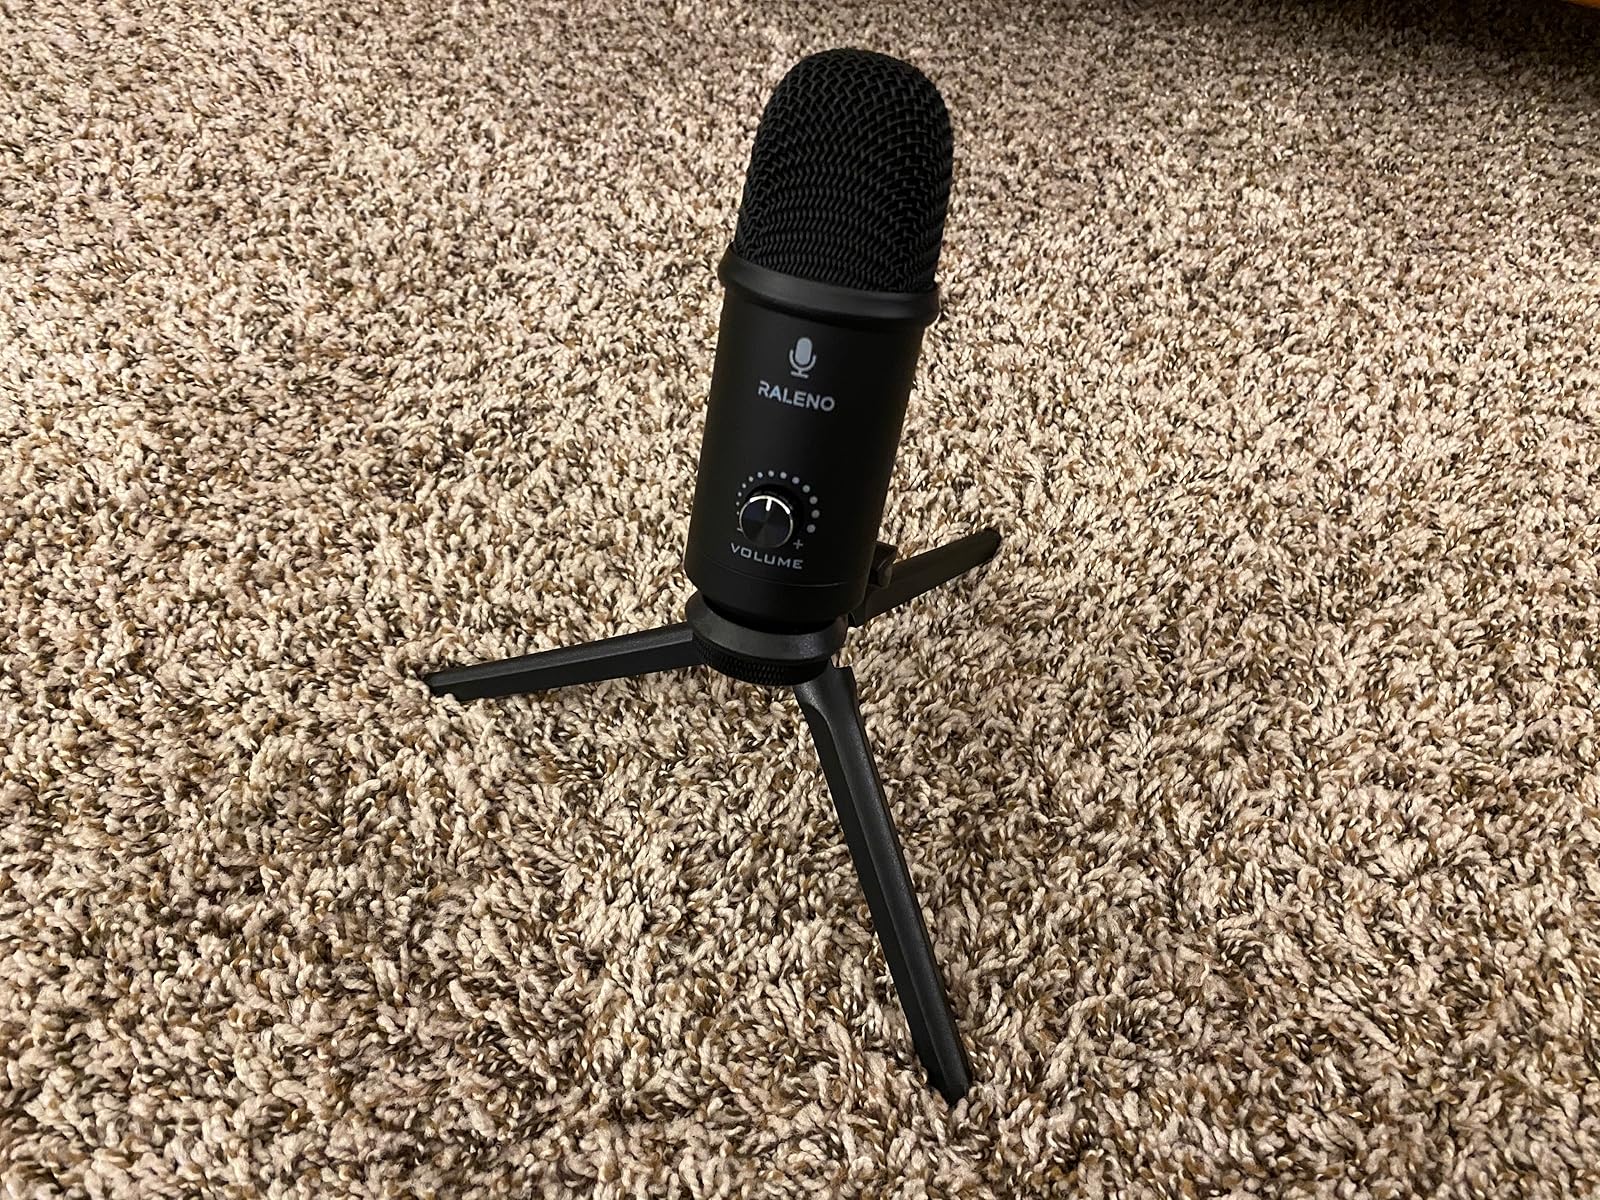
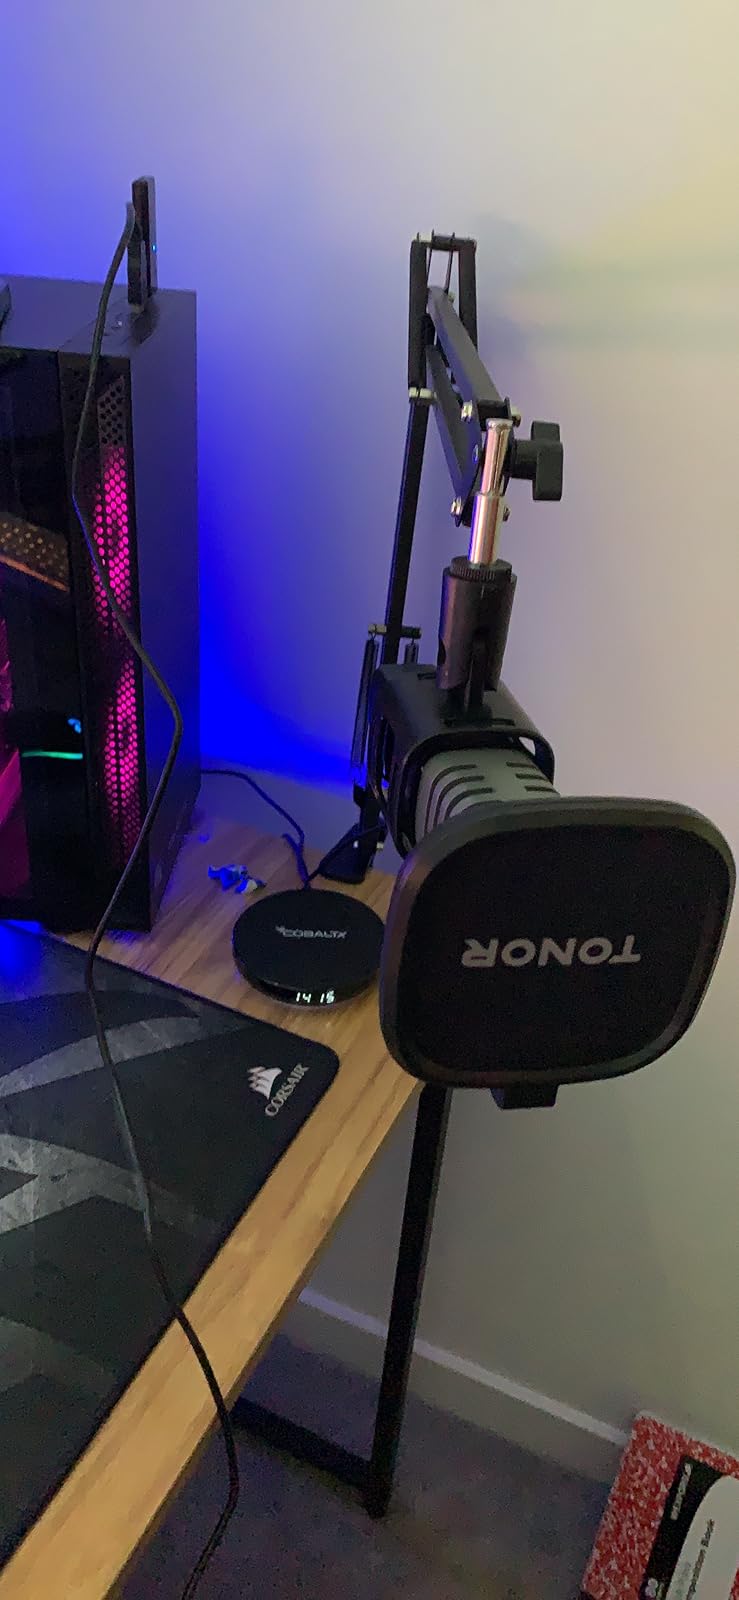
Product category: microphone
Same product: no